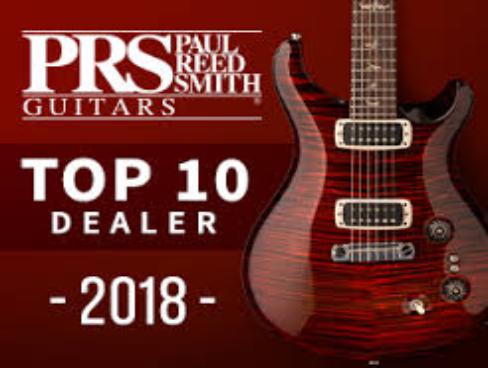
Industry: Leisure